1155

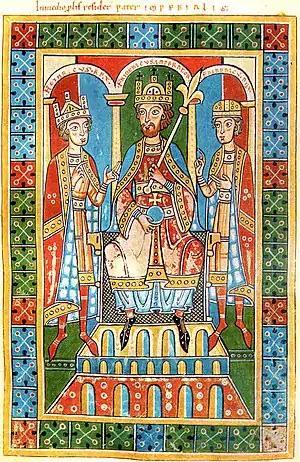
Emperor Frederick I (middle) flanked by his two sons, Henry VI and Frederick VI.

Year 1155 (MCLV) was a common year starting on Saturday of the Julian calendar.